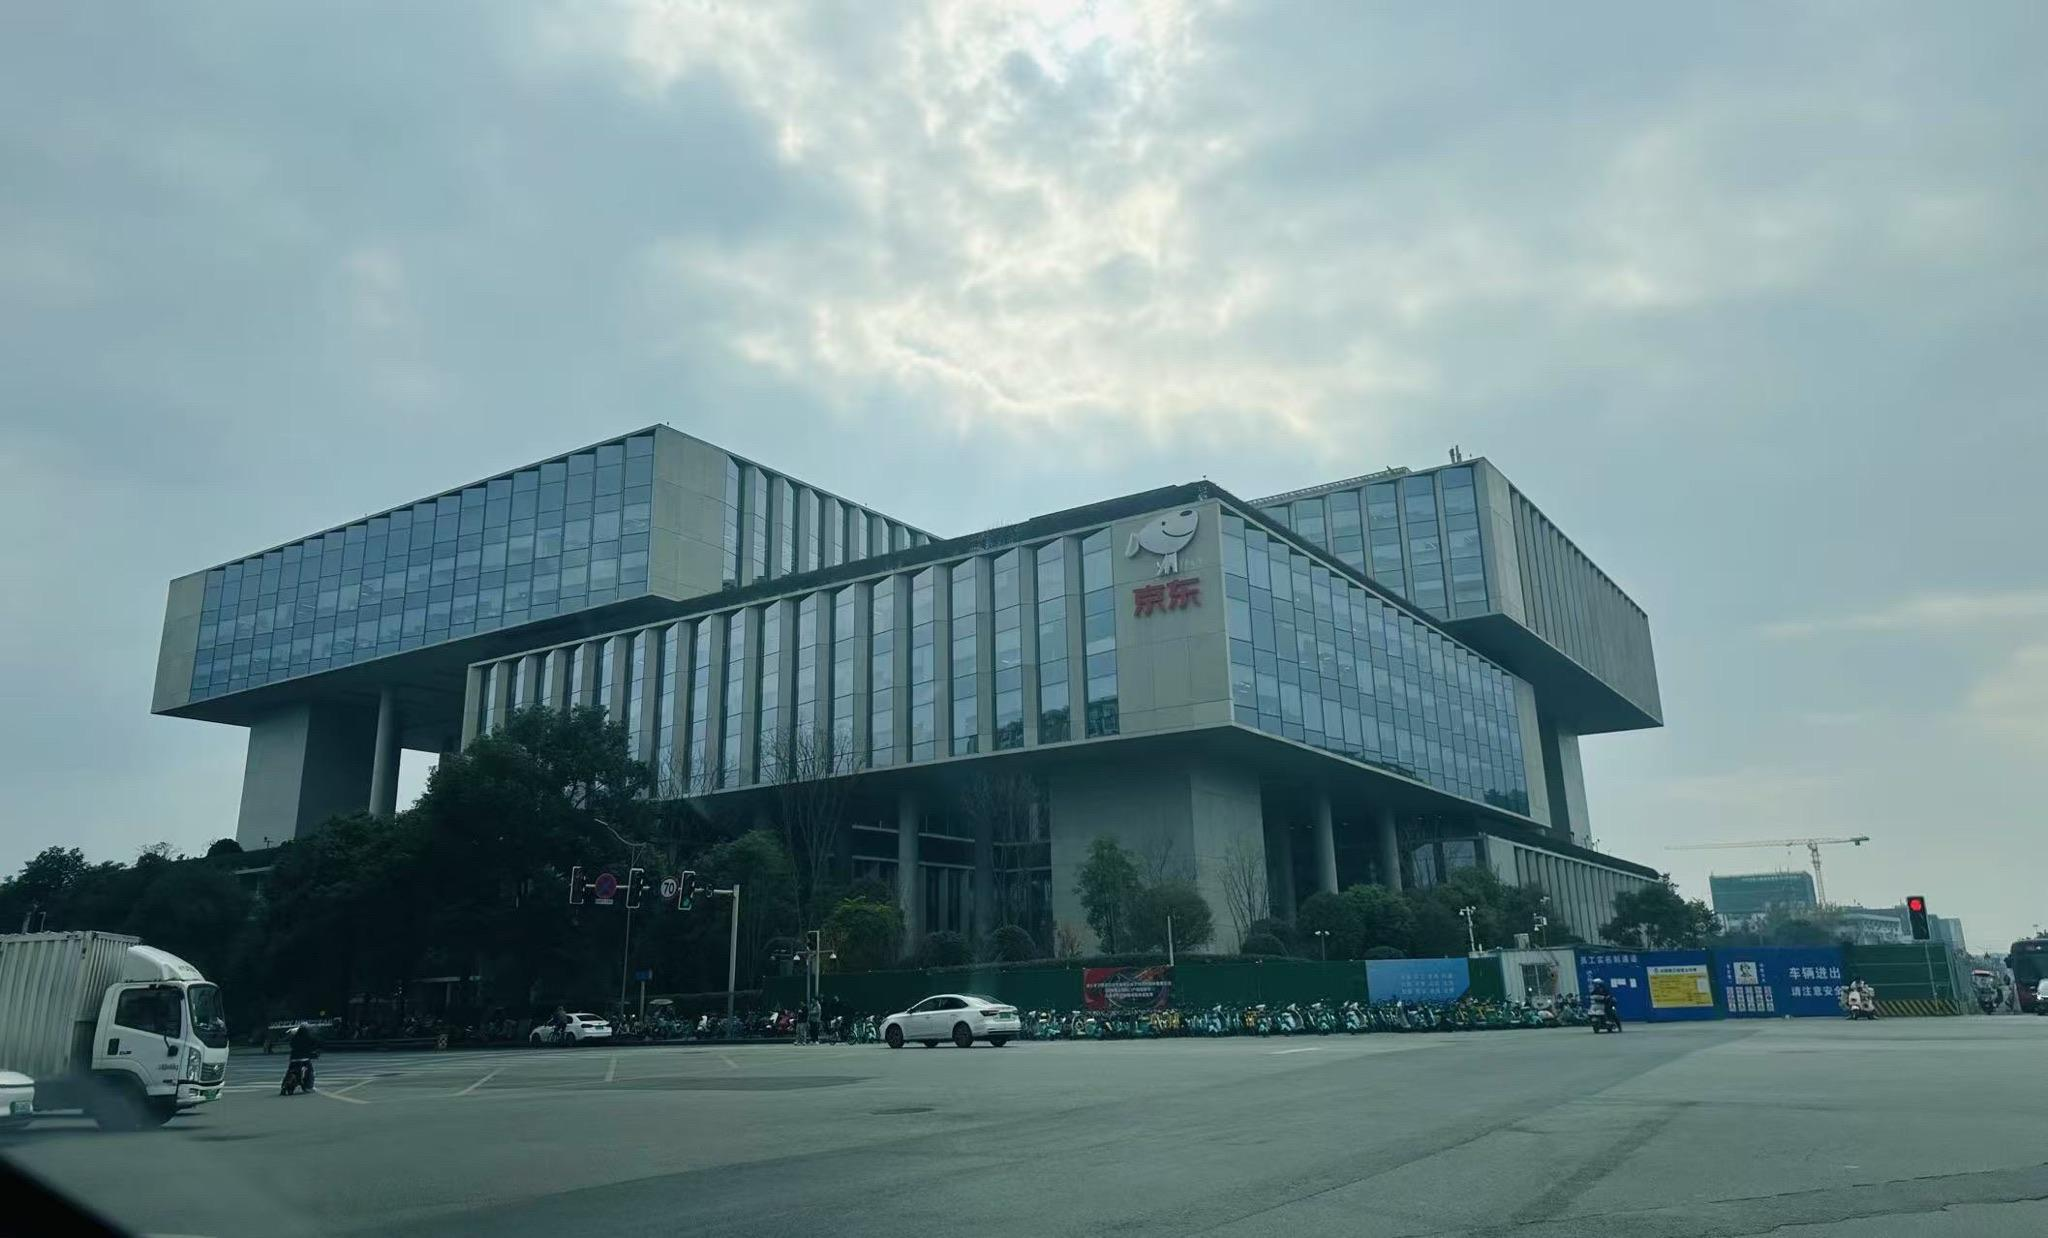
地标名称：京东集团全球总部成都园区
所在城市：成都市·武侯区